Blasco Ibáñez (Madrid Metro)

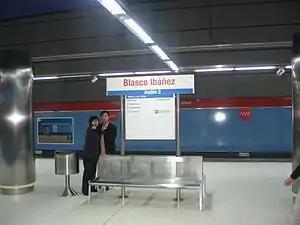

Blasco Ibáñez is a station on Line 1 of the Metro Ligero. It is located in fare Zone A.